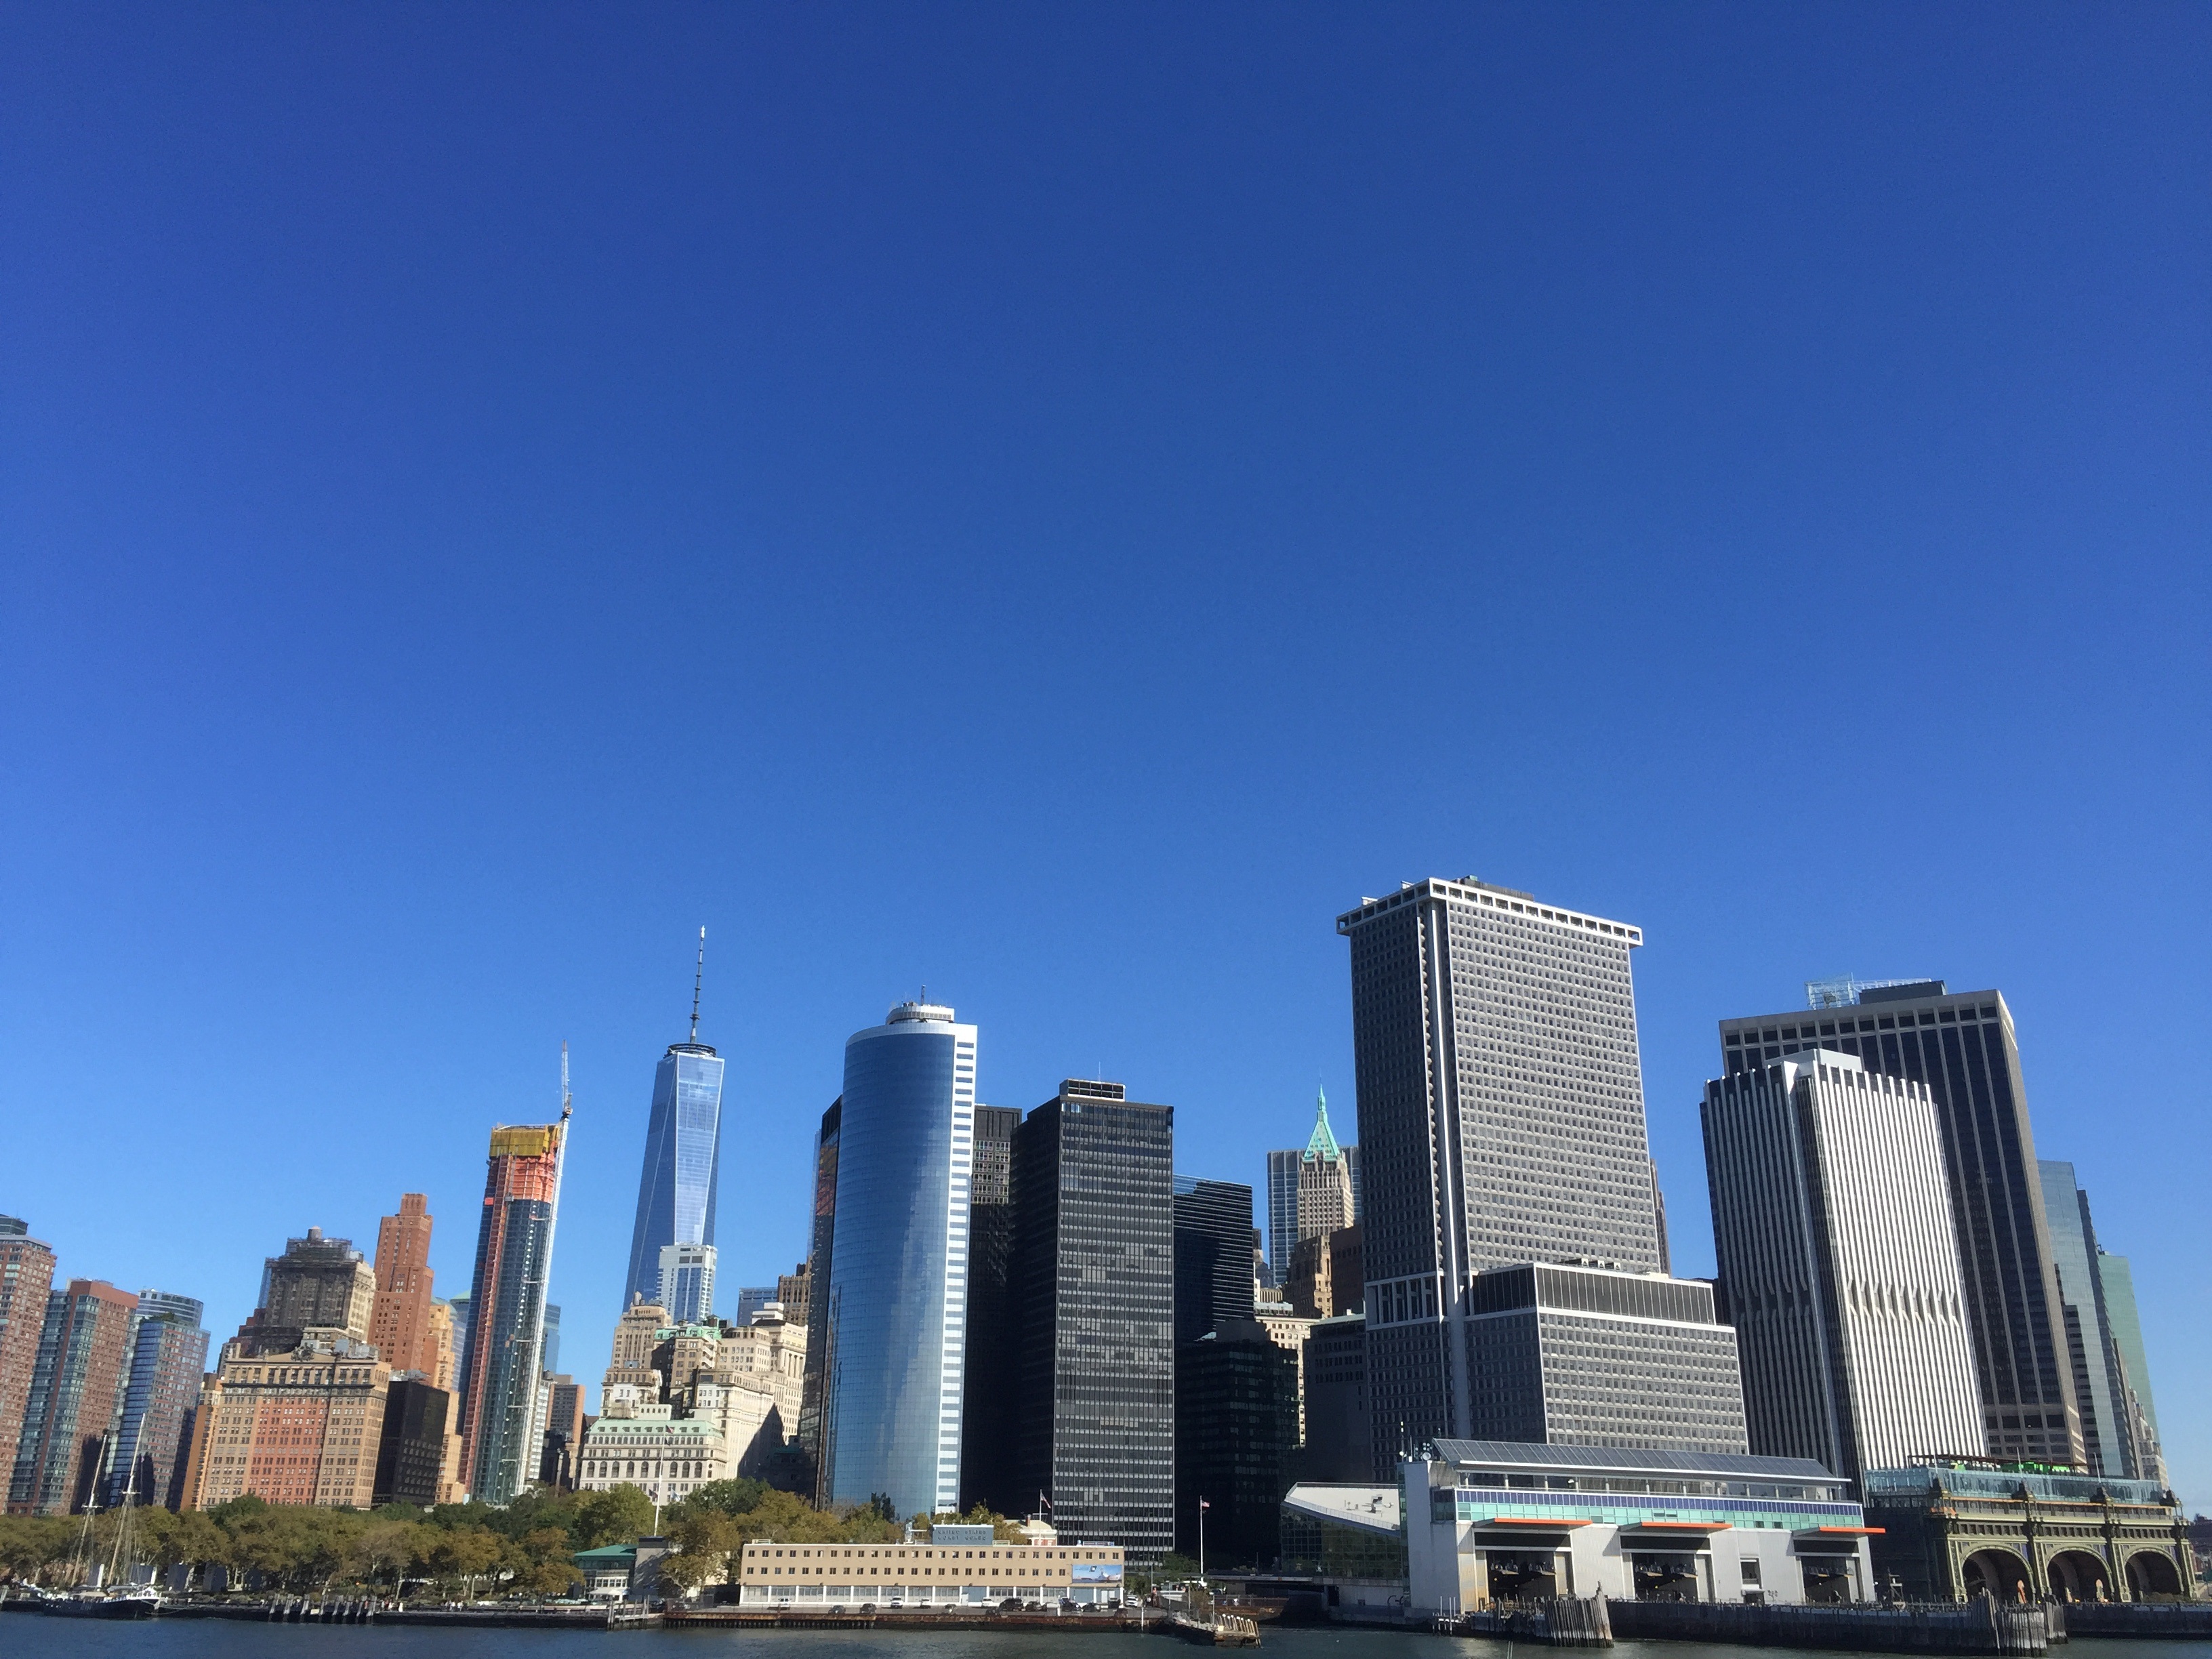
horizon, sky, skyline, city, skyscraper, manhattan, new york city, cityscape, downtown, usa, landmark, tower block, metropolis, new york skyline, new york city skyline, urban area, geographical feature, human settlement, metropolitan area